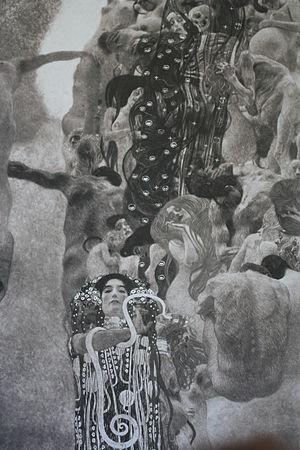
Gustav Klimt, né le 14 juillet 1862 à Baumgarten et mort le 6 février 1918 à Vienne, est un peintre symboliste autrichien, et l'un des membres les plus en vue du mouvement Art nouveau et de la Sécession de Vienne.